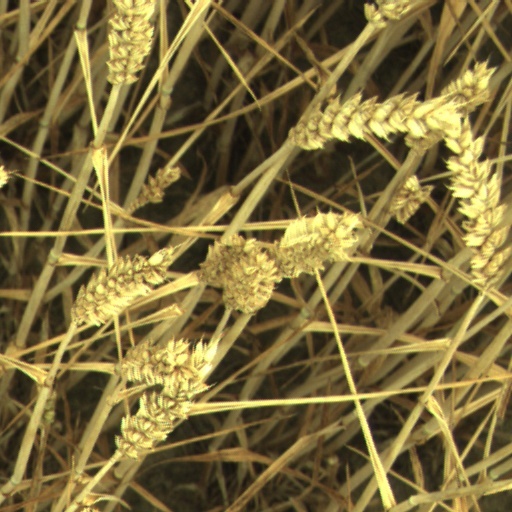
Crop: wheat